Great Ormond Street Hospital

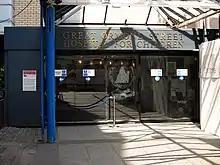
Main entrance to Great Ormond Street Hospital

The Hospital for Sick Children, Great Ormond Street was founded on 14 February 1852 after a long campaign by Dr Charles West, and was the first hospital in England to provide in-patient beds specifically for children.